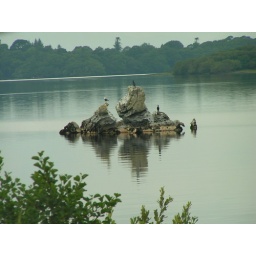
few rocks in the middle of a lake with 1 bird on each rock